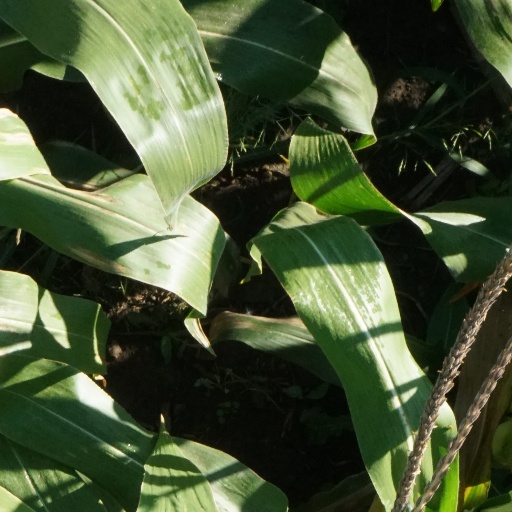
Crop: maize; corn